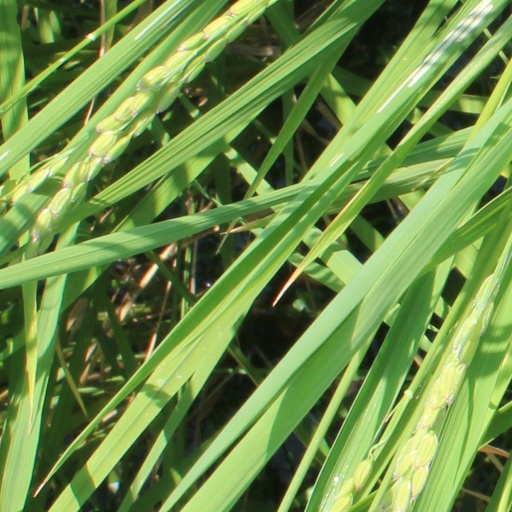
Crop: rice